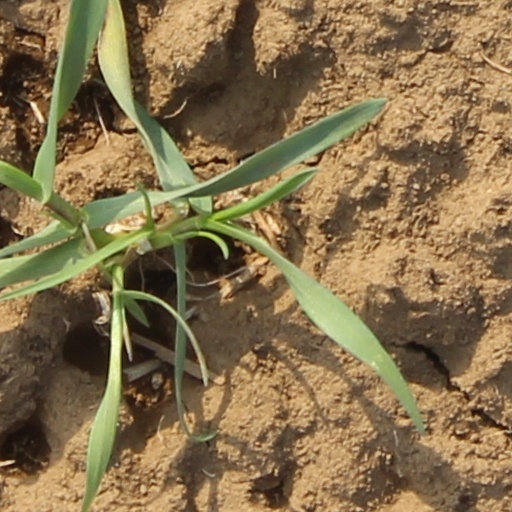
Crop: wheat